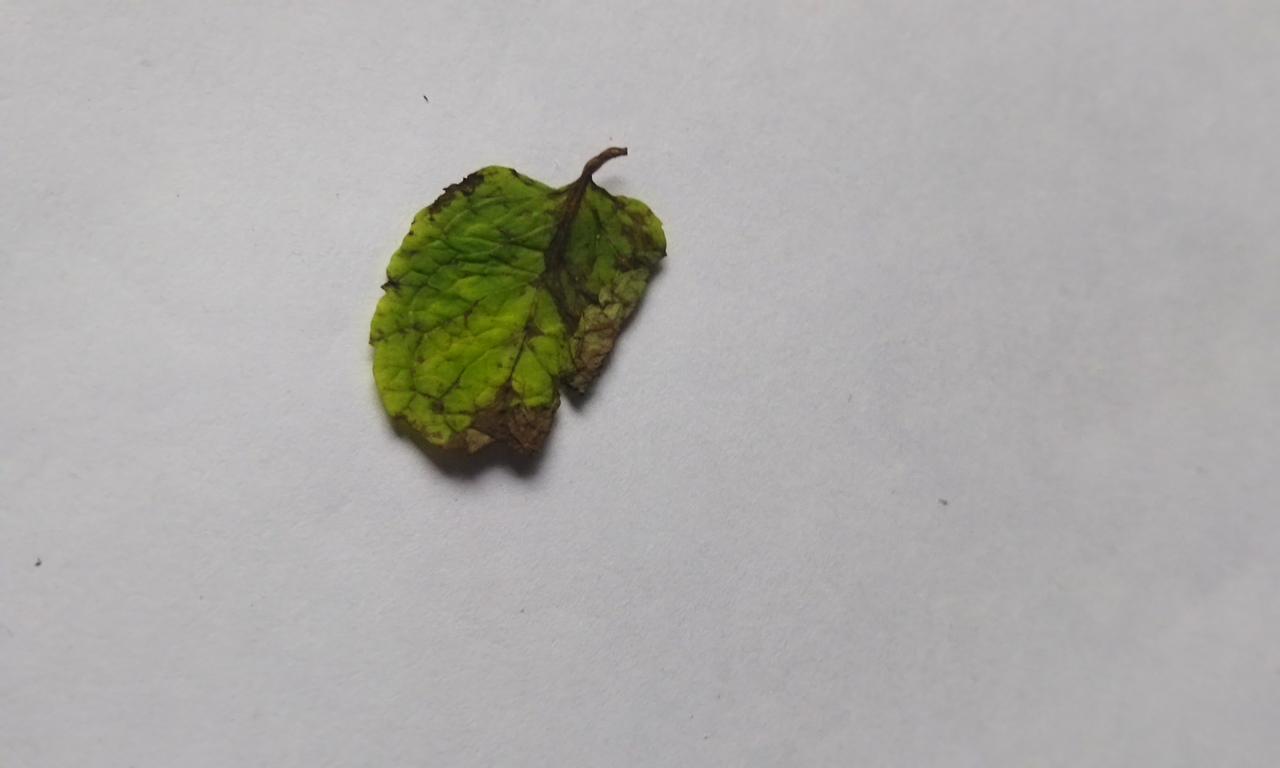
Label: Spoiled